2007 USC Trojans football team

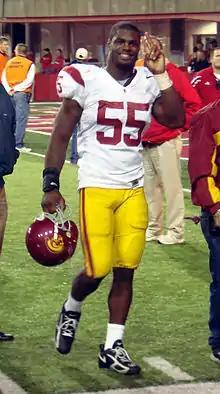
Linebacker Keith Rivers had a game-high 14 tackles, including 2 for losses. Rivers wore the #55 jersey, a number USC only issues to a promising linebacker.

USC opened Pac-10 conference play by hosting the Washington State Cougars. Entering the game, Trojans quarterback John David Booty and the receiver corp remained unproven after an uninspiring performance against Idaho and a run-dominated game against Nebraska. Hoping to take advantage, Washington State elected to go into the game using a man-to-man pass coverage to allow more focus on stopping the Trojans running game. The Cougars had given the then-No. 3 Trojans a scare in their 2006 meeting, with the game coming down to the final seconds.